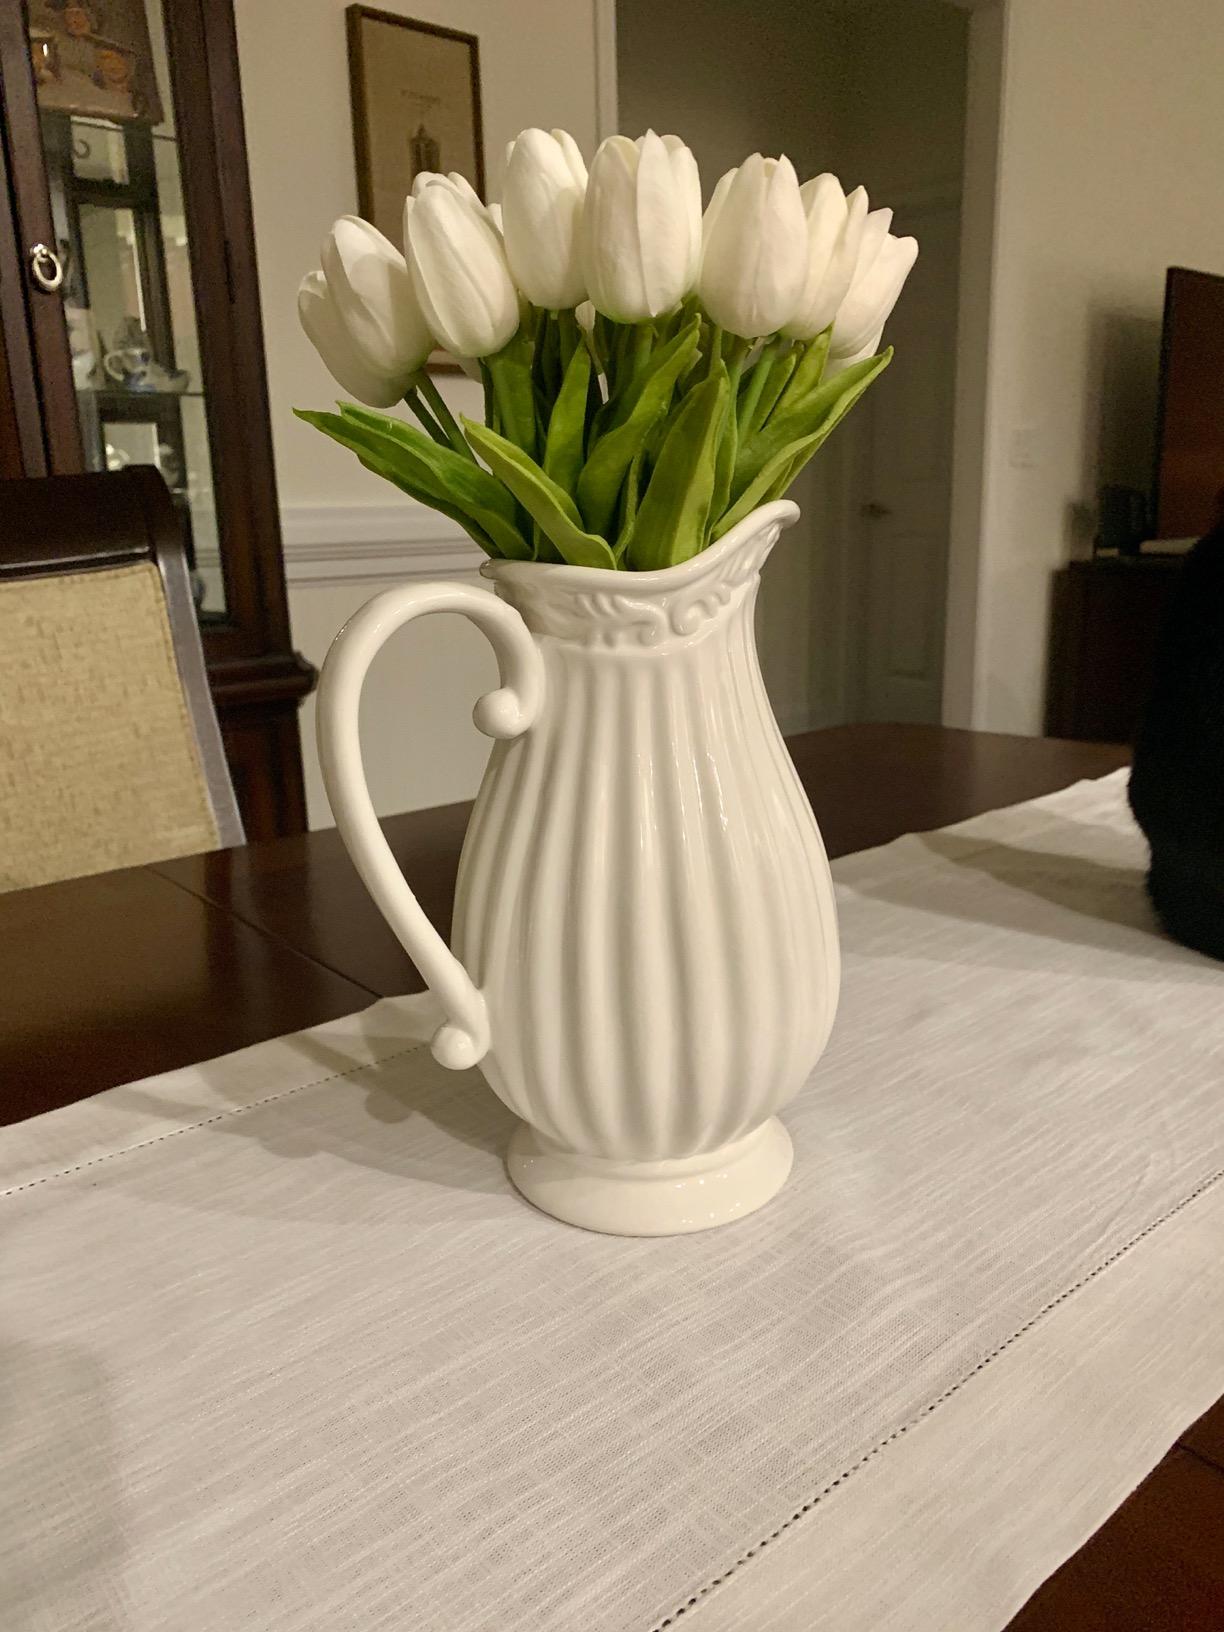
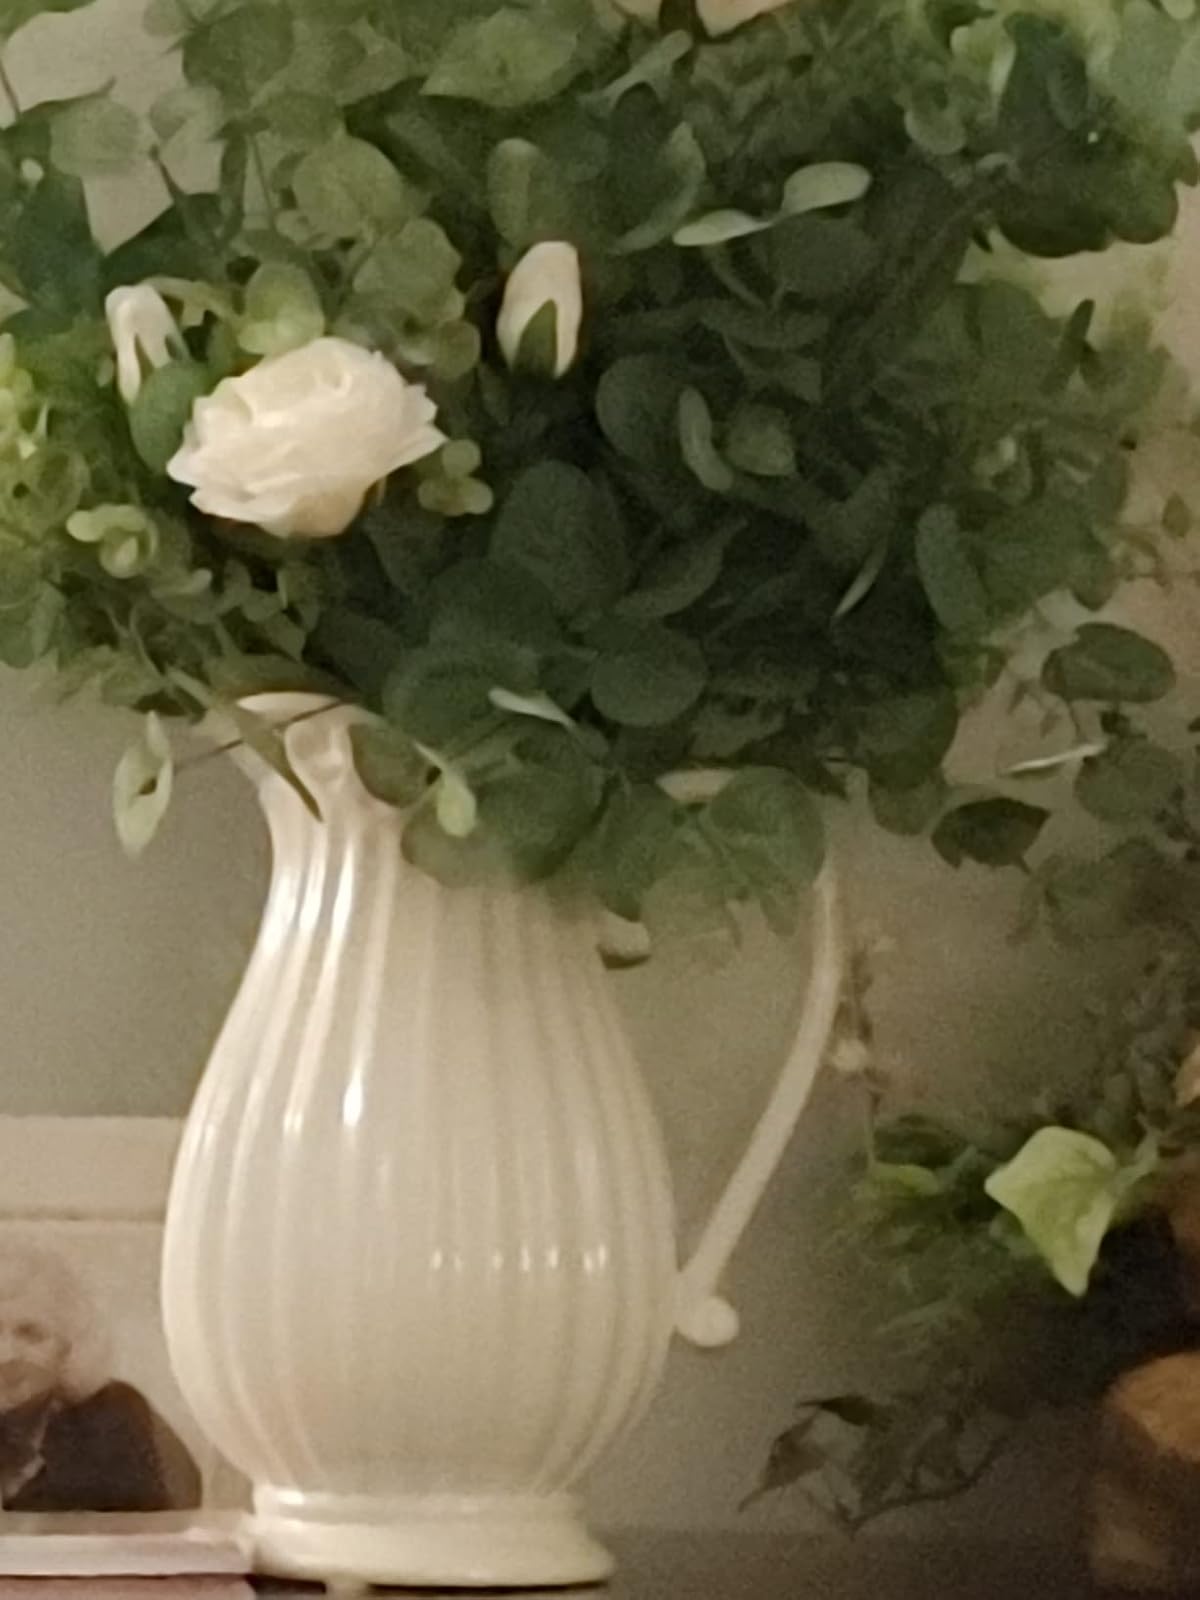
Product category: vase
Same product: yes